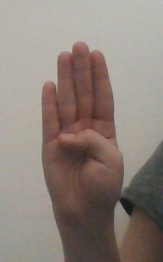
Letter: kaaf